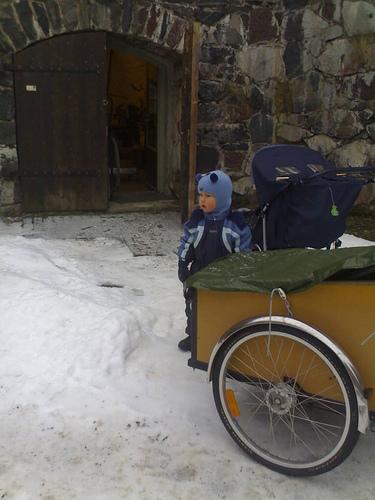
Weather: snow or frosty